Battle of Yassıçemen

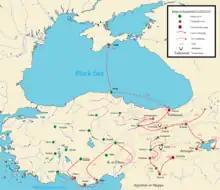
The Battle of Yassıçemen, among the campaigns of Kayqubad I.

The Khwarezmian army was structured enclosing the plain. The alliance units attacked on the Khwarezmian army and the Khwarezmian retaliated in the same way. Jalal al-Din stood on a hill and coordinated his army. During the first day, the alliance seized some positions from the Khwarezmians but the occupiers abandoned the newly captured positions at night. Jalal al-Din refrained from attacking.